Sigvard Thurneman

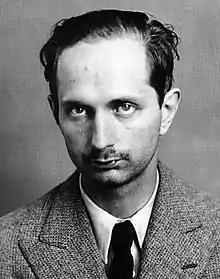
Sigvard Thurneman

Sven Emil Sigvard Nilsson-Thurneman (November 14, 1908 in Sala, Sweden – July 11, 1979 in Bromma, Sweden), was the leader of the so-called "Salaligan" (The Sala gang) during the first years of the 1930s. Thurneman, a young office clerk, was said to have formed his assumed name upon an anagram from the English word "manhunter", although this proved to be false.